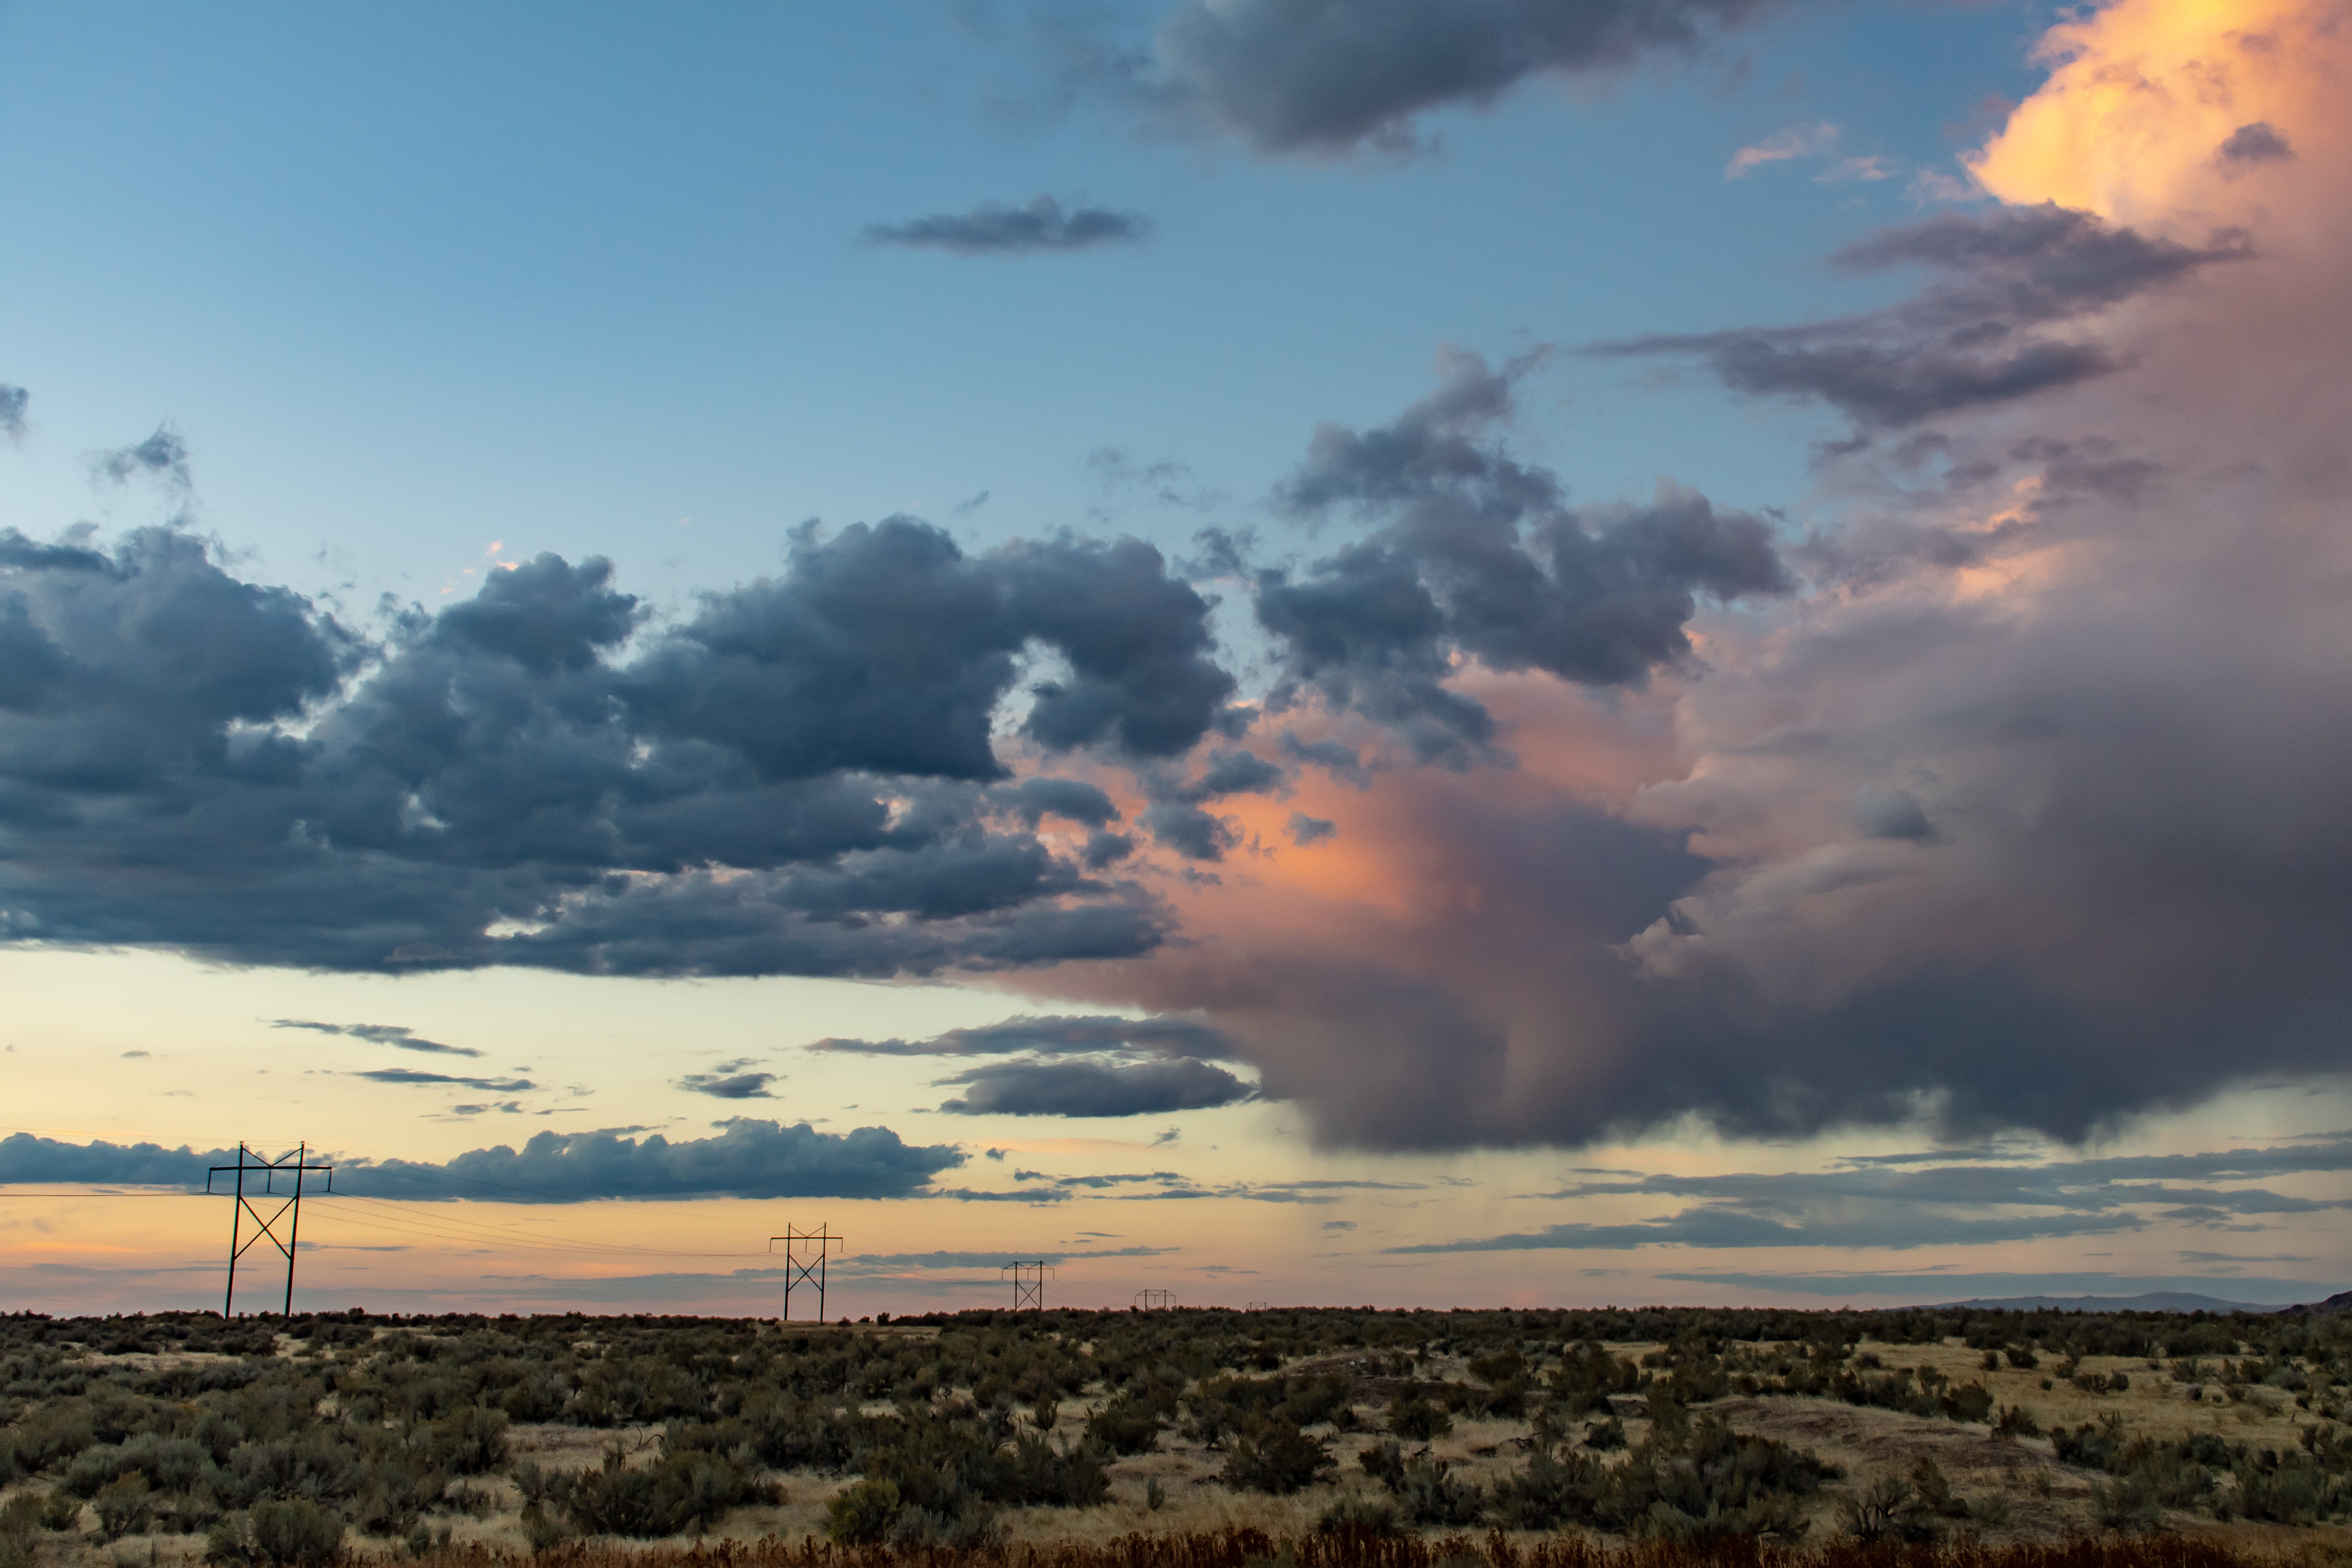
sky, cloud, nature, cumulus, horizon, daytime, evening, natural landscape, sunset, atmosphere, ecoregion, morning, tree, plain, sunlight, afterglow, dusk, landscape, meteorological phenomenon, rural area, sunrise, road, prairie, dawn, national park, mountain, field, steppe, city, wind, grassland